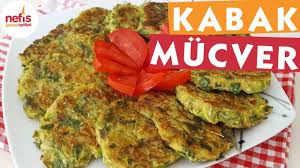
Yemek: mucver